Question: Where is the boy standing?
Tambaya: A ina yaron yake tsaye?
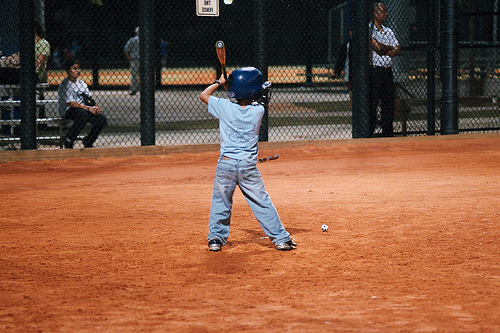
Answer: In the red dirt.
Amsa: Cikin jar ƙasa me datti.